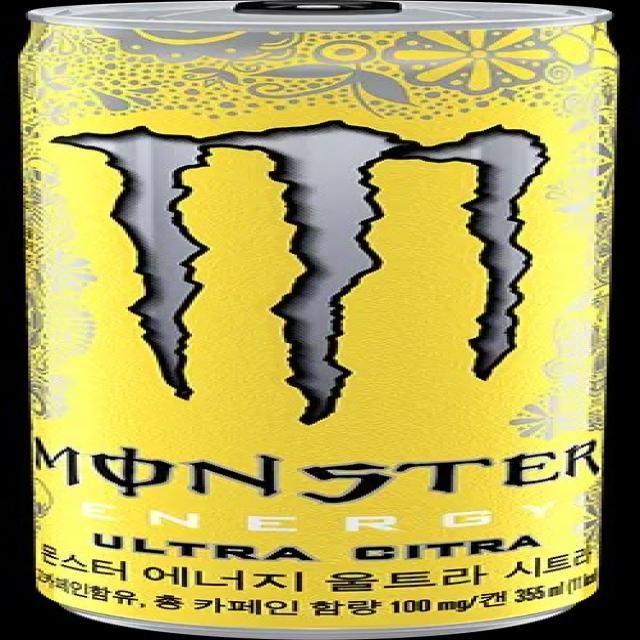
Label: cans